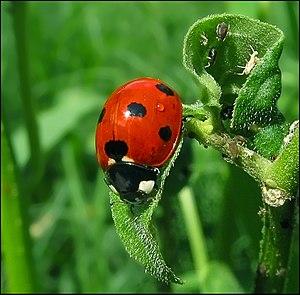
Une coccinelle (Coccinella sp., probablement C. septempunctata) et des pucerons sur une herbe folle. עברית: פרת משה רבנו (שם מדעי: מושית השבע) על צמח שעליו כנימות עלה Italiano: Una coccinella (Coccinella sp., probabilmente C. septempunctata) con degli afidi sull'erba.